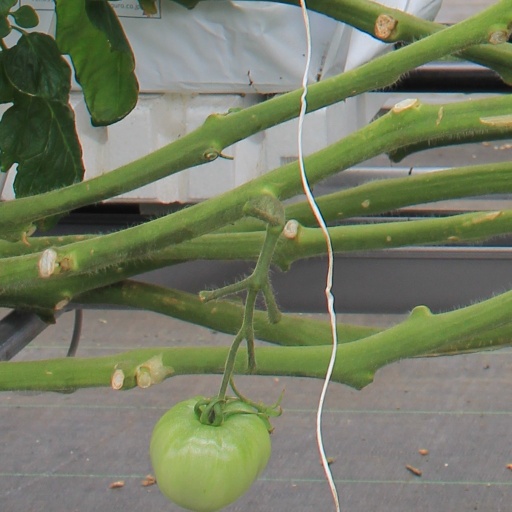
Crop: tomato